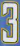
Number: 3